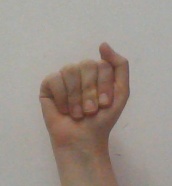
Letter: saad